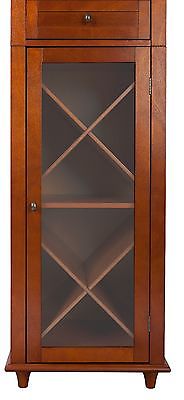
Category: cabinet